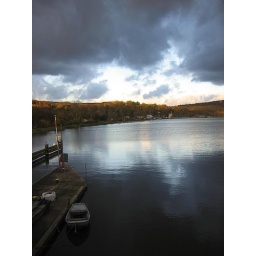
cloudy sky at the lake Baldeneysee in Ruhrgebiet (Germany)